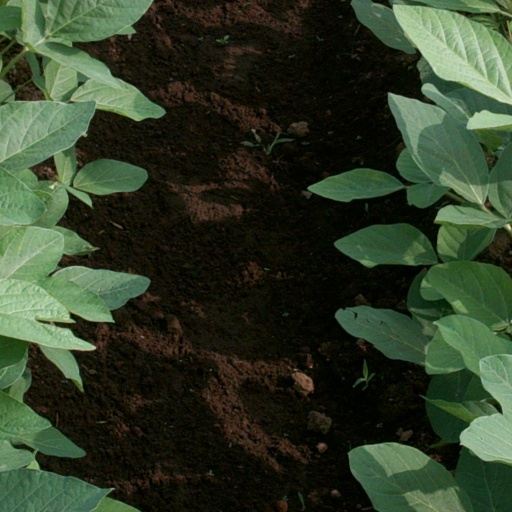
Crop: soybean